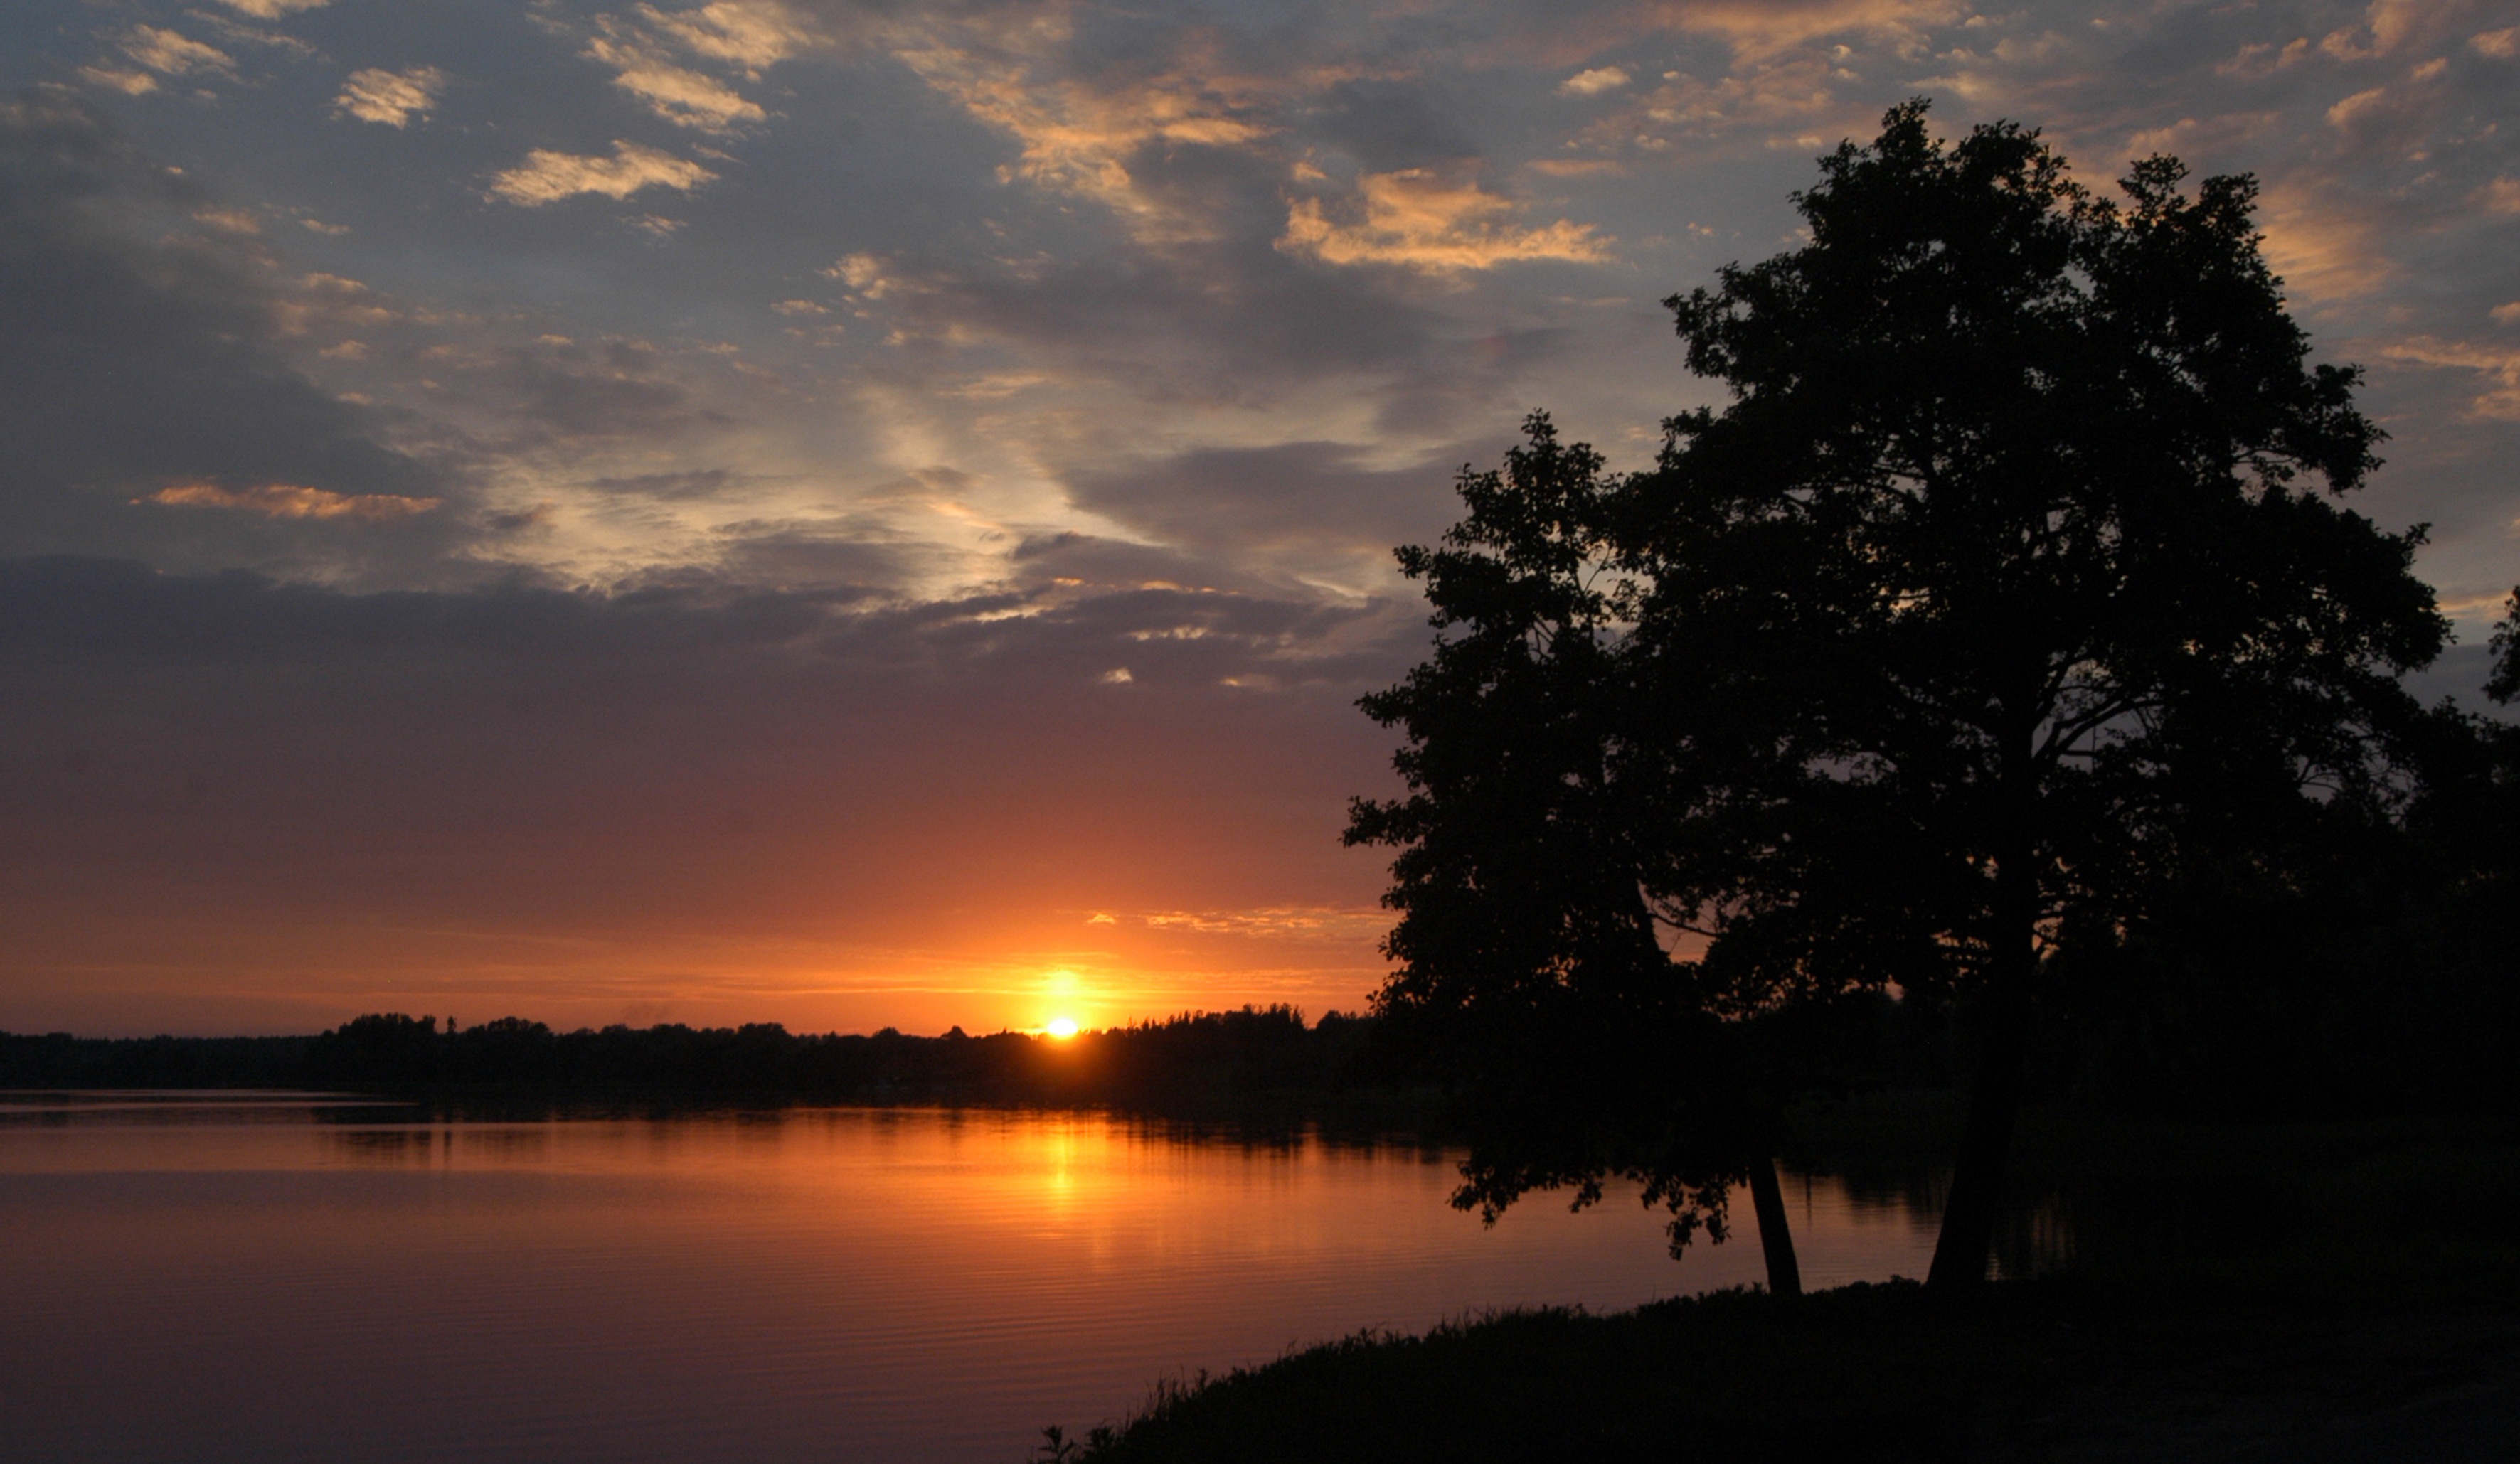
landscape, tree, water, nature, horizon, cloud, sky, sun, sunrise, sunset, sunlight, morning, lake, dawn, atmosphere, river, dusk, evening, reflection, calm, reservoir, bank, poland, loch, masuria, abendstimmung, afterglow, computer wallpaper, red sky at morning